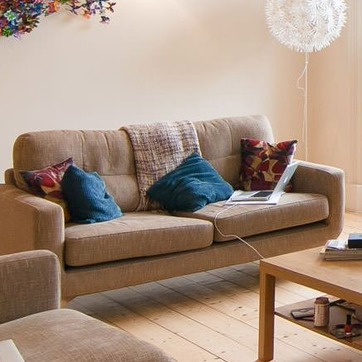
Material: fabric